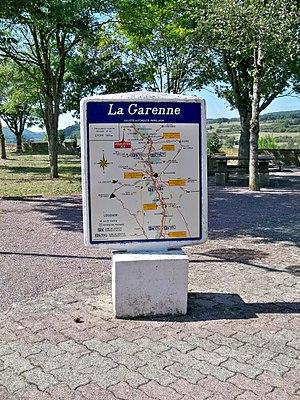
Plan Michelin de l'autoroute A6 sur l'aire de repos La Garenne
L'autoroute A6 est une autoroute qui relie le sud-est de Paris et Lyon, en France, en empruntant la vallée de la Saône. Elle est prolongée par l'A7 à Lyon pour rejoindre Marseille.